Vivlos

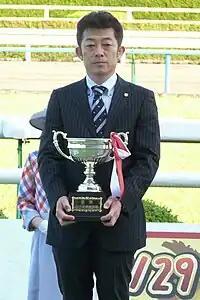
Vivlos's trainer Yasuo Tomomichi

On her 2017 debut Vivlos was matched against male opposition in the Grade 2 Nakayama Kinen over 1800 metres on 26 February in which she stayed on well from the rear of the field to finish fifth of the eleven runners, two lengths behind the six-year-old winner Neorealism. The filly was then sent to the United Arab Emirates to contest the Dubai Turf over 1800 metres at Meydan Racecourse on 25 March in which she was ridden by the Hong Kong-based Brazilian jockey João Moreira and started at odds of 14/1. The French colt Zarak started favourite ahead of the British-trained Ribchester while the other ten runners included Decorated Knight (Irish Champion Stakes), Deauville (Belmont Derby) and Mondialiste (Arlington Million). After racing towards the rear of the field as Ribchester set the pace Vivlos began to make progress and moved up to make her challenge on the outside in the straight. The outsider Heshem gained the advantage from Ribchester inside the final furlong but Vivlos took the lead in the closing stages to win by half a length. Moreira commented "She was brilliant. From the time that I sat on top of her on Friday, she gave me the feel that she was going to be very competitive... She made the job very easy for me today. We were travelling nice and when I took her out and she had daylight, she was strong to the line." Her trainer Yasuo Tomomichi said "She travelled very well from Japan and she was very relaxed in Dubai. She relaxed again in the back of the field and quickened very well. It kept raining but the ground wasn't too soft, which suited her."